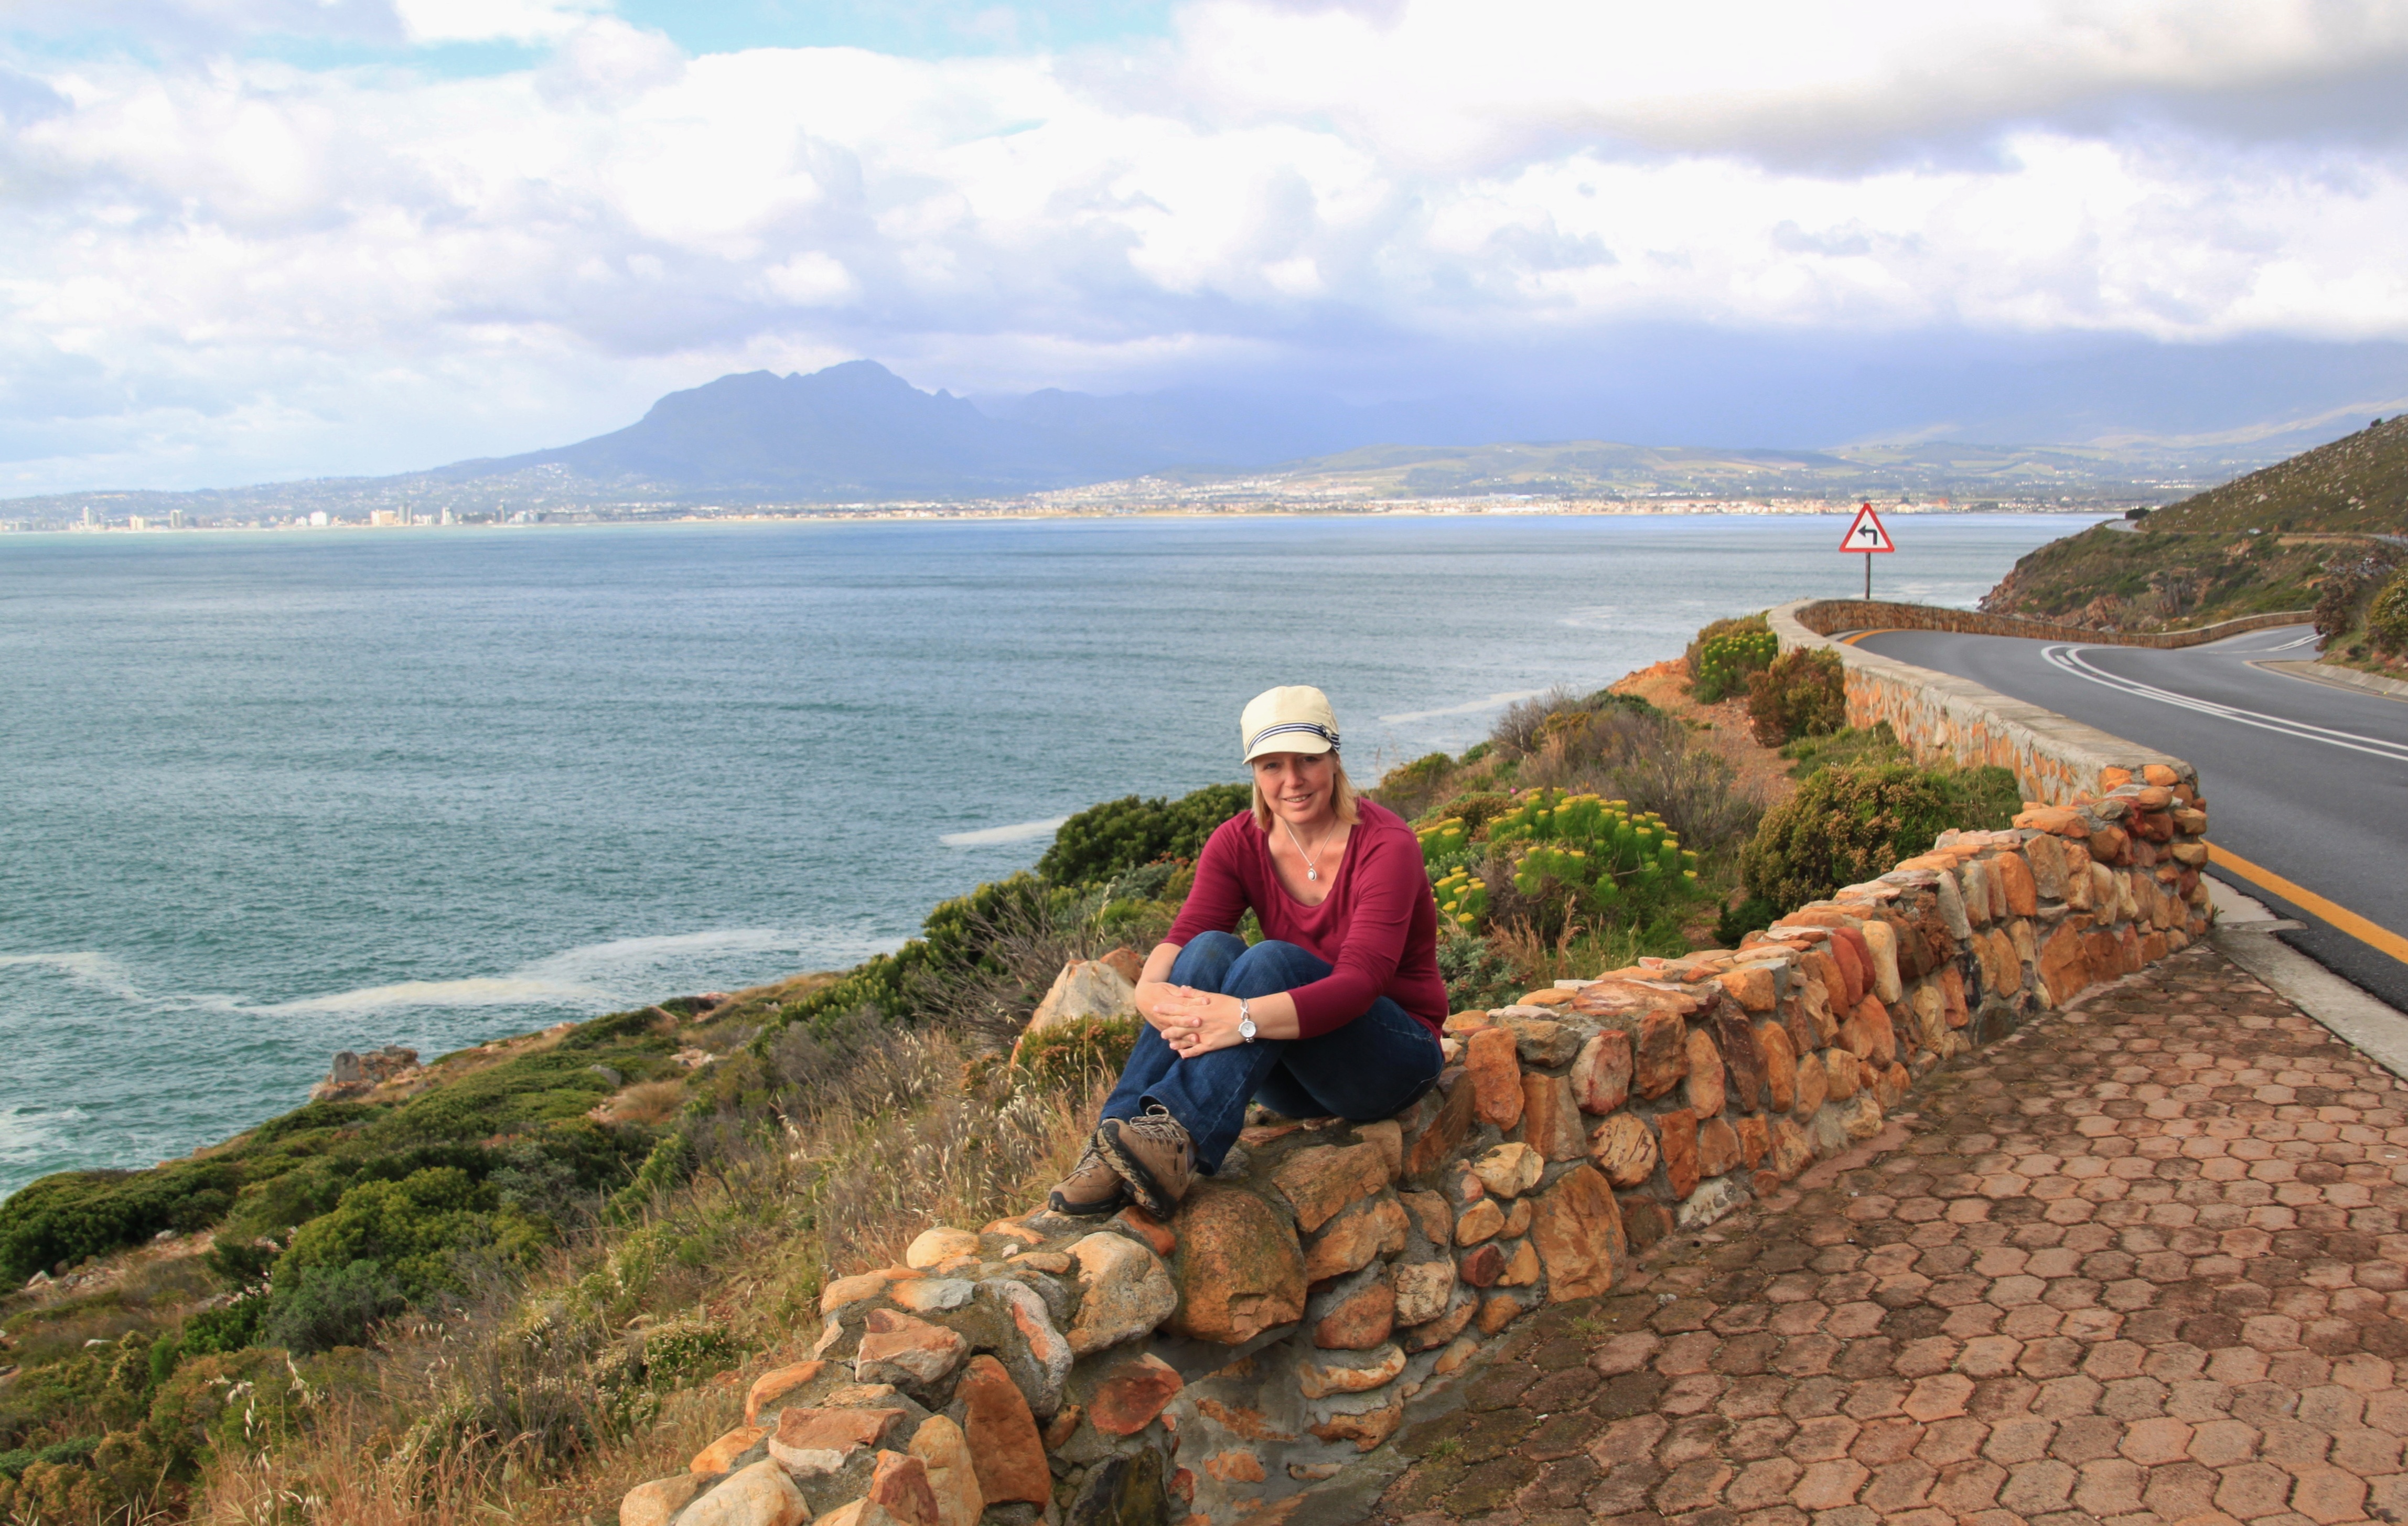
landscape, sea, coast, rock, woman, road, shore, view, wall, vacation, travel, cliff, distance, holiday, bay, tourism, terrain, sit, stones, clouds, selfie, outlook, wide, atlantic, viewpoint, cape, distant, coastal landscape, south africa, distant view, cape town, views of cape town, cloud formations foresight